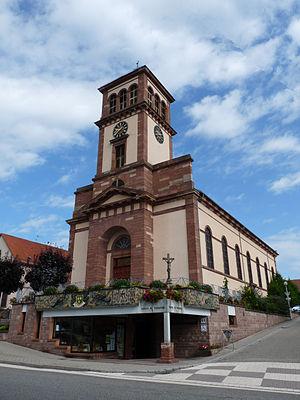
Eglise et Office du Tourisme à Soufflenheim (Bas-Rhin)
Soufflenheim est une commune française située dans le département du Bas-Rhin en région Grand Est, réputée pour son artisanat de poterie vernissée et la fabrication de produits réfractaires. L'argile y serait extraite et travaillée depuis l'âge du bronze, mais c'est seulement « au XIIᵉ siècle que l'empereur germanique Frédéric Barberousse attribue aux résidents le droit perpétuel de tirer la glaise de la forêt de Haguenau ». On l'appelle aussi la cité des Potiers ou Töpferstadt en alsacien.